Rescue of Jews by Poles during the Holocaust

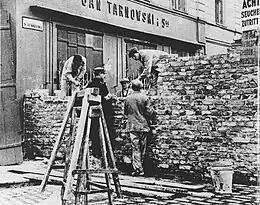
The wall of the ghetto in Warsaw, being constructed by Nazi German order in August 1940

Efforts at rescue were encumbered by several factors. The threat of the death penalty for aiding Jews and the limited ability to provide for the escapees were often responsible for the fact that many Poles were unwilling to provide direct help to a person of Jewish origin. This was exacerbated by the fact that the people who were in hiding did not have official ration cards and hence food for them had to be purchased on the black market at high prices. According to Emmanuel Ringelblum in most cases the money that Poles accepted from Jews they helped to hide, was taken not out of greed, but out of poverty which Poles had to endure during the German occupation. Israel Gutman has written that the majority of Jews who were sheltered by Poles paid for their own up-keep, but thousands of Polish protectors perished along with the people they were hiding.